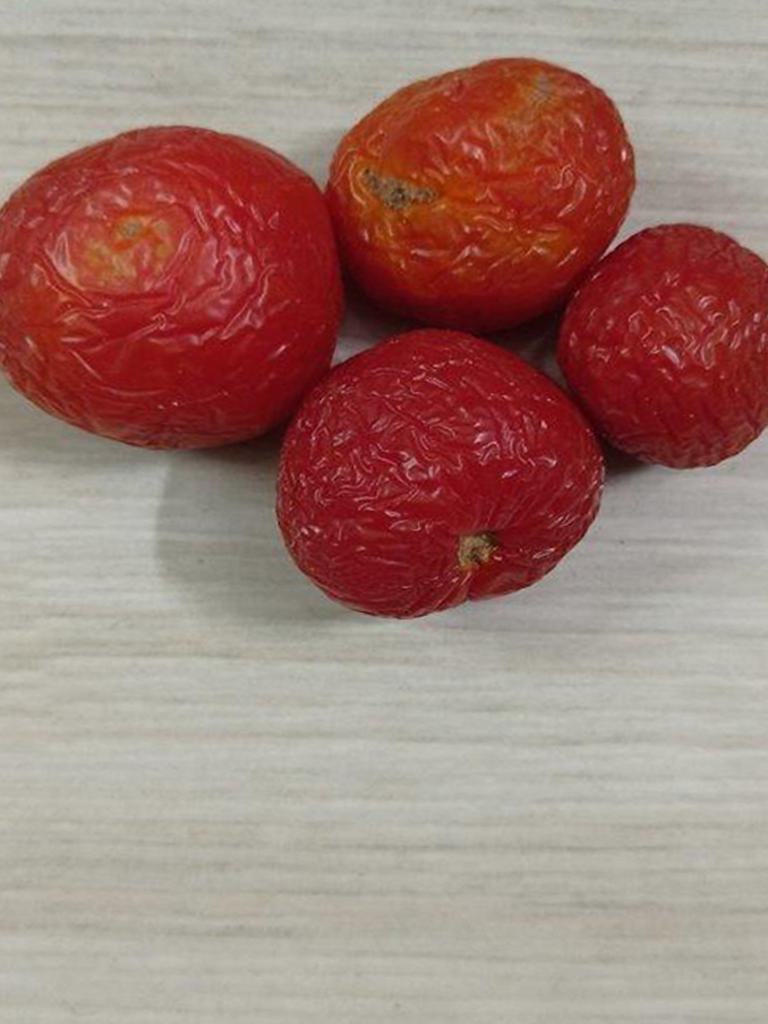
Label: Rotten